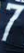
Number: 7